Margarita Robles

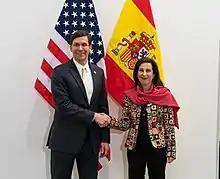
Robles with the U.S. Defense Secretary, Mark Esper, during the Defense Ministerial meeting in 2020.

With the appointment of Pedro Sánchez as Prime Minister of Spain, Robles was appointed by Sánchez a week later to assume the office of Minister of Defence thus vanishing the speculation that Robles could take over a "superministry" of Interior and Justice (as happened between 1994 and 1996 with minister Juan Alberto Belloch).